Tokyo Marathon

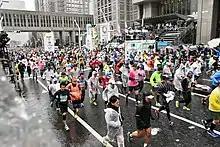
Start line at Shinjuku in 2019

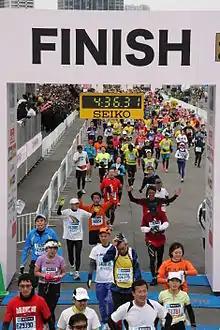
Full marathon finish line in 2012

Tokyo Metropolitan Government Building -> Tokyo Imperial Palace -> Hibiya Park (10 km Finish) -> Shinagawa -> Ginza -> Nihonbashi -> Asakusa -> Tsukiji -> Tokyo Big Sight (Full Marathon Finish)